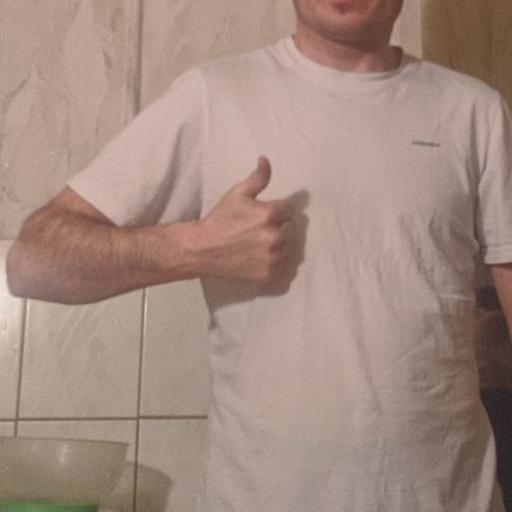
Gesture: like